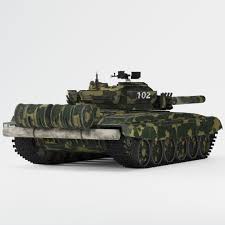
Label: T-72